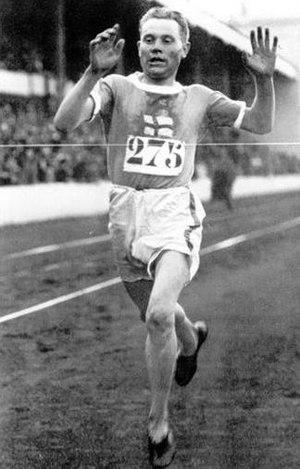
Paavo Johannes Nurmi est un athlète finlandais né le 13 juin 1897 à Turku et mort le 2 octobre 1973 à Helsinki, en Finlande. Poursuivant la tradition du fond finlandais, il règne sur le plan mondial durant près de quatorze ans. Lors de sa carrière, il établit vingt-deux records du monde, du 1 500 m au 20 000 m, et remporte douze médailles lors des Jeux olympiques, dont neuf titres, devenant ainsi l'athlète le plus médaillé de ce sport. Il est par la suite rejoint par Carl Lewis. Surnommé le « Finlandais volant », Nurmi est considéré comme l'un des précurseurs de nouvelles méthodes d'entraînement rigoureuses et intensives. Suspendu à vie en 1932 par la Fédération internationale d'athlétisme pour avoir enfreint les règles de l'amateurisme, il continue à bénéficier tout au long de sa carrière du soutien du peuple finlandais. Il est le dernier porteur de la flamme lors des Jeux olympiques d'été de 1952 à Helsinki.
Le mile est une épreuve d'athlétisme consitant à parcourir une distance d'un mile, soit 1 609,34 mètres.
La Finlande, en forme longue la république de Finlande, est un pays d'Europe du Nord, membre de l'Union européenne depuis 1995.
Le 5 000 mètres masculin figure au programme des Jeux olympiques depuis la cinquième édition, en 1912 à Stockholm. L'épreuve féminine est introduite en 1996 à Atlanta, prenant la suite du 3 000 m, disputé de 1984 à 1992.
L’athlétisme figure au programme des Jeux olympiques depuis la première édition en 1896 pour les hommes, et depuis 1928 pour les femmes. Il est le sport qui compte le plus grand nombre d'épreuves lors des Jeux olympiques avec la natation. Les compétitions se déroulent généralement dans le stade olympique.
Les Jeux olympiques de 1920, Jeux de la VIIᵉ olympiade de l'ère moderne, ont été célébrés à Anvers, en Belgique, du 14 août au 12 septembre 1920. Les jeux précédents prévus à Berlin en 1916 furent annulés en raison de la Première Guerre mondiale.
Le 10 000 mètres masculin figure au programme des Jeux olympiques depuis la cinquième édition, en 1912 à Stockholm. Les femmes ne participent à cette épreuve que depuis les Jeux de 1988, à Séoul.